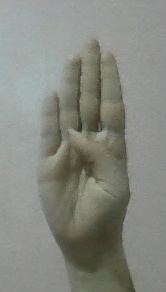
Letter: kaaf